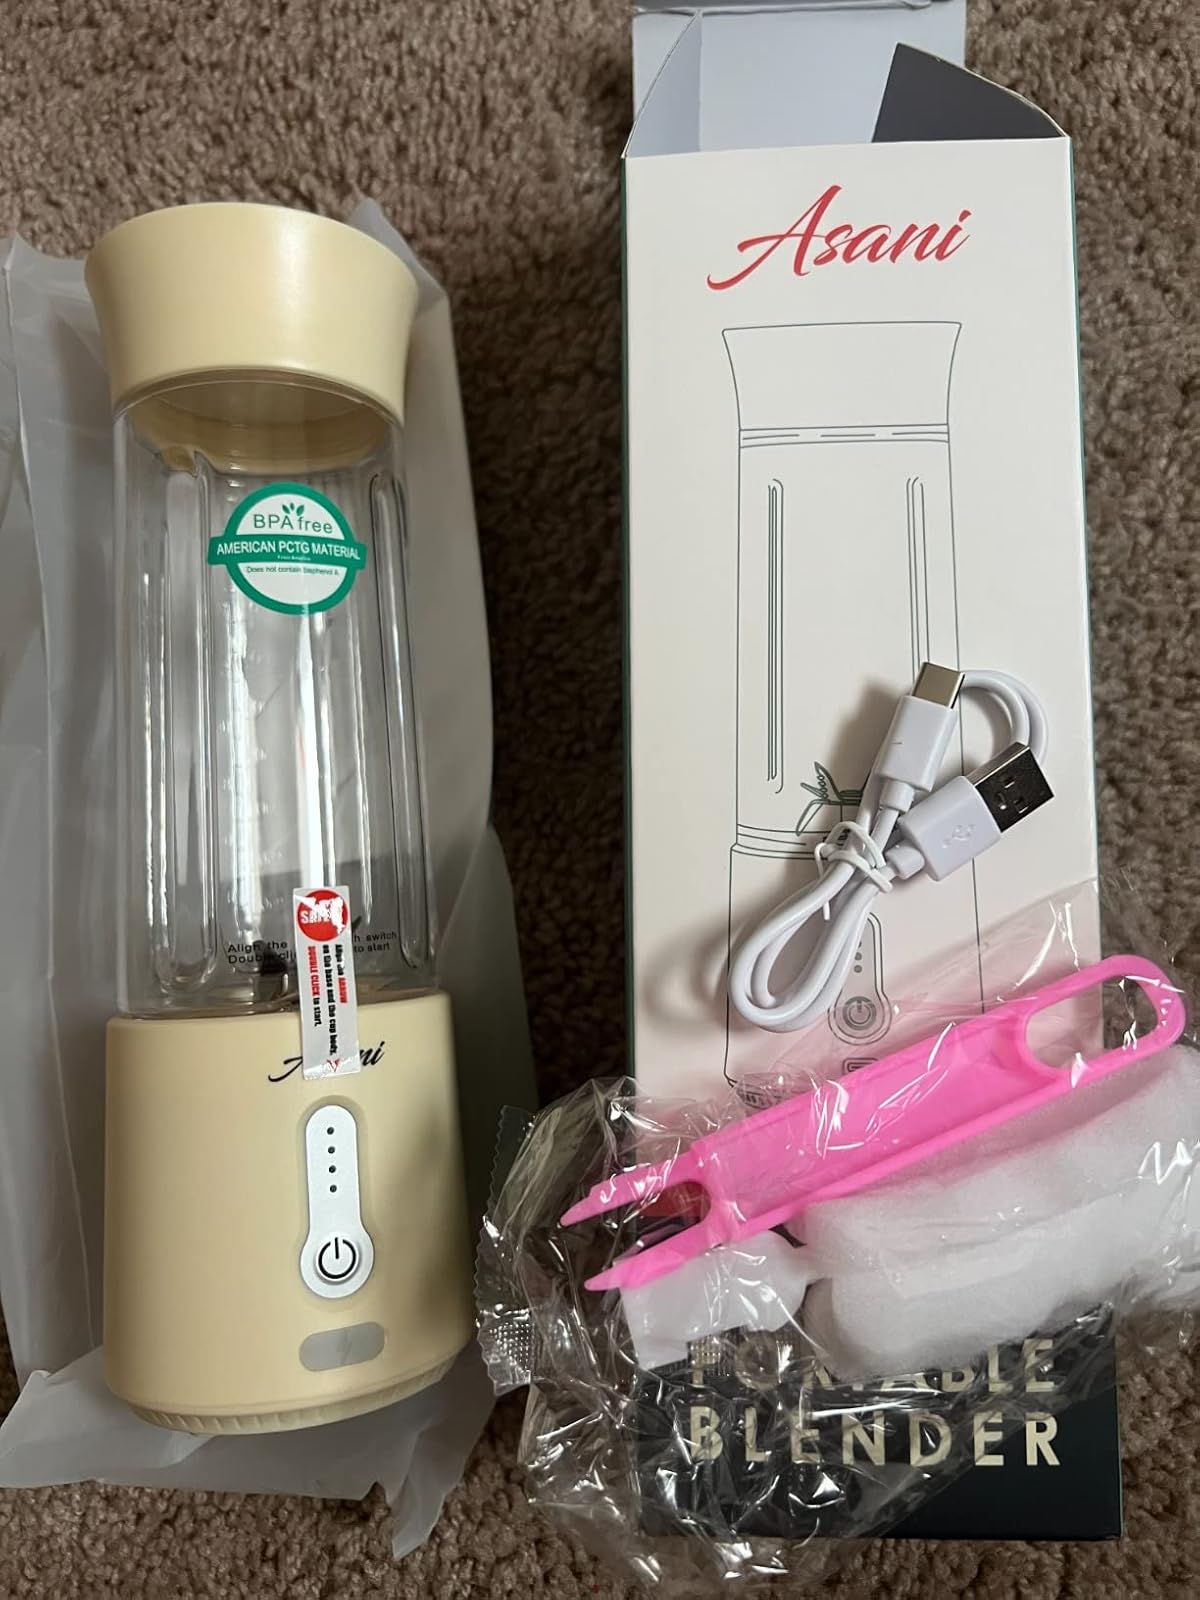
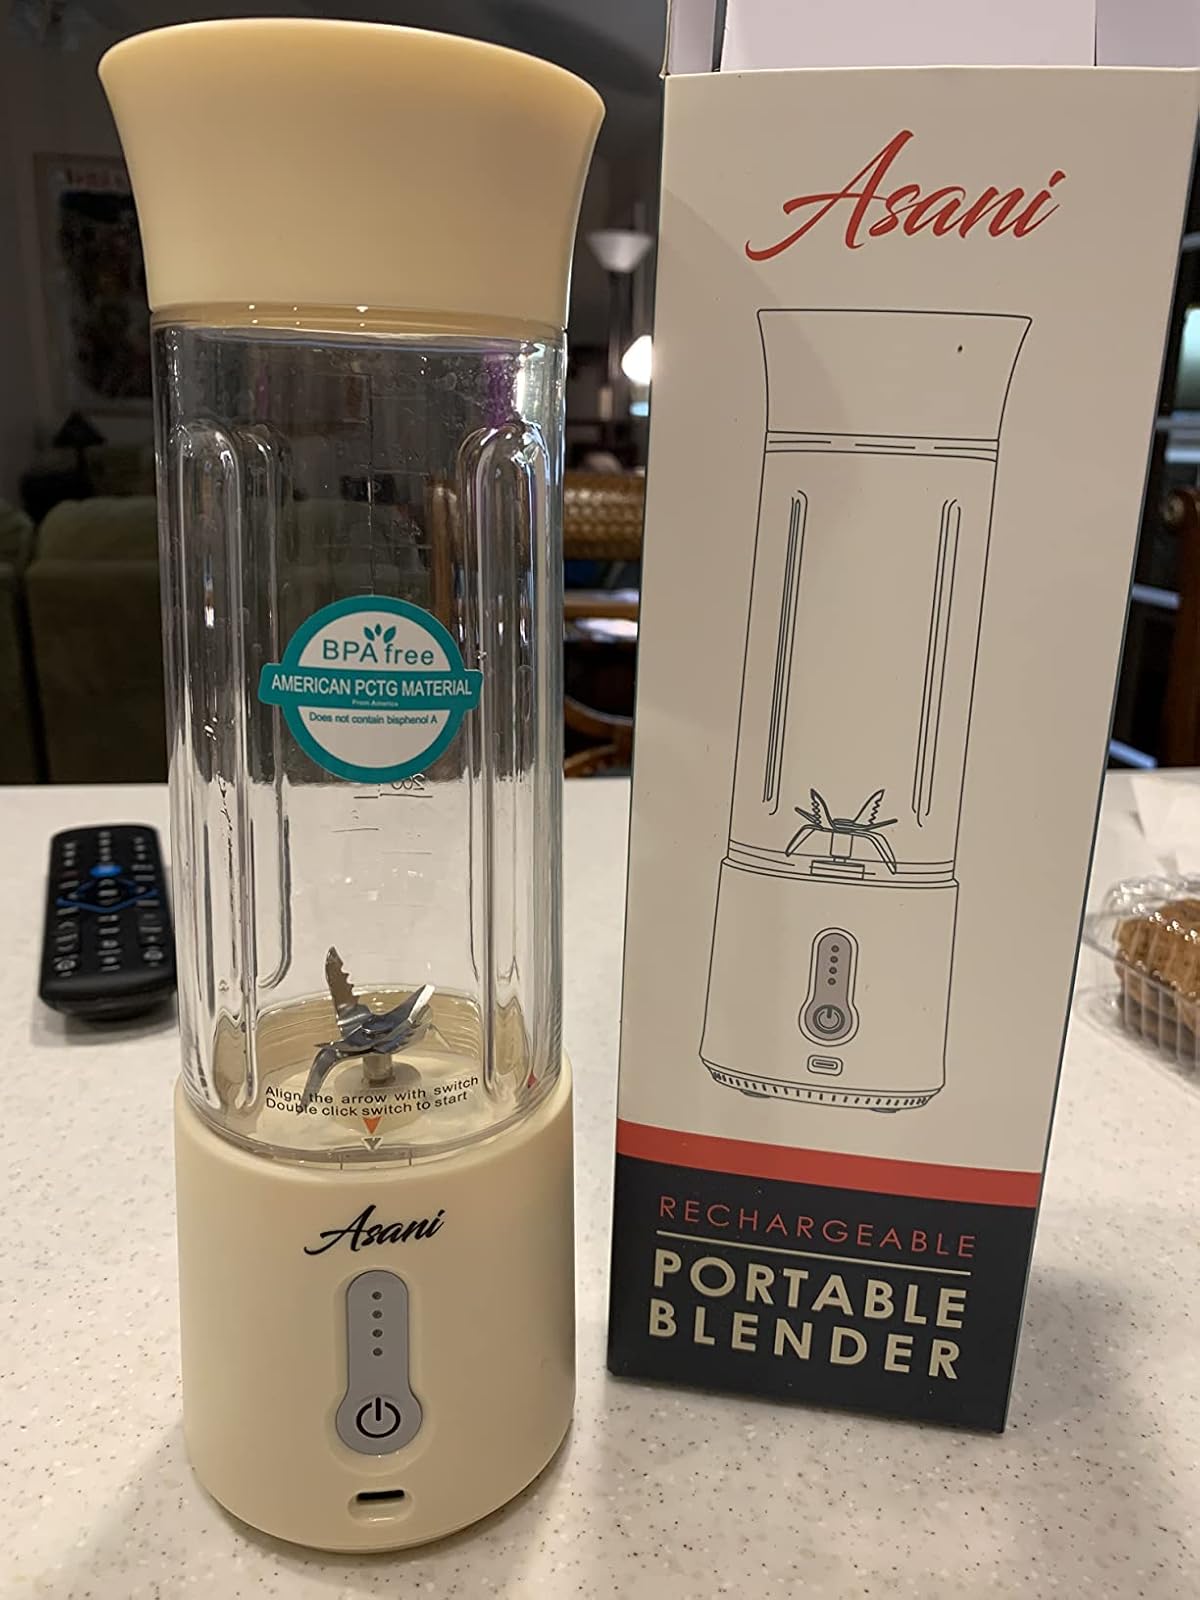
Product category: items_blender
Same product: yes